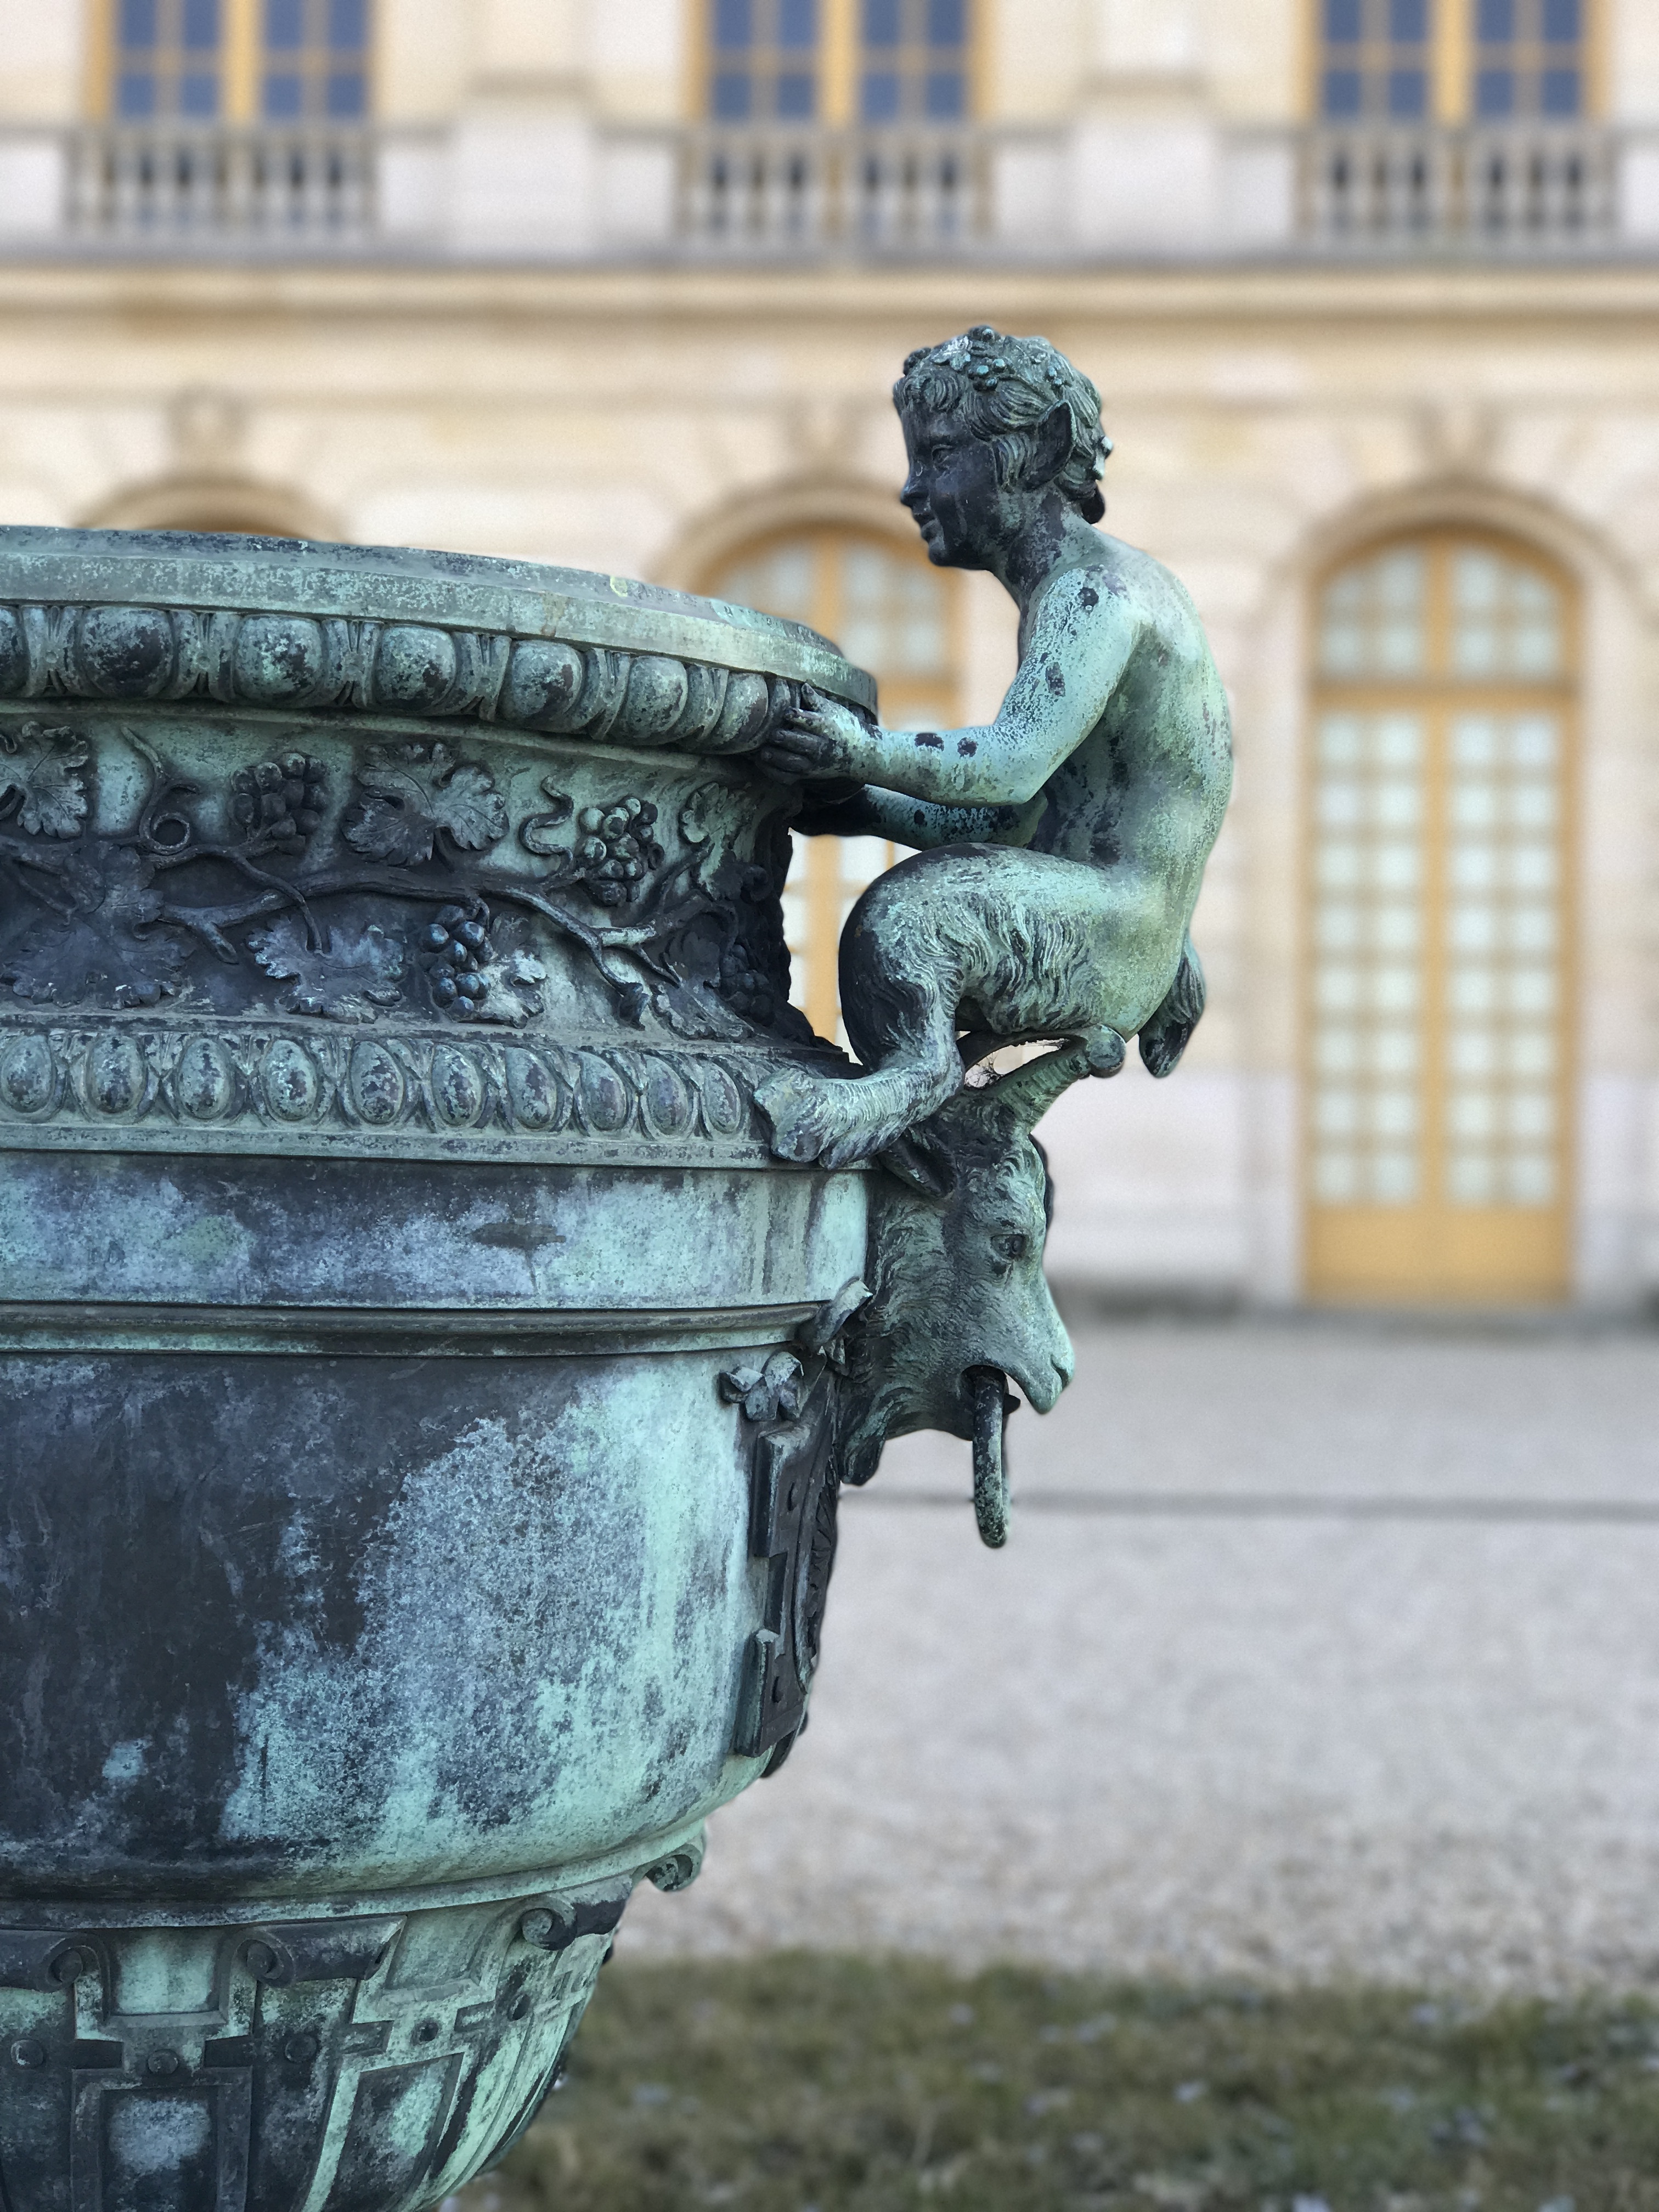
monument, statue, decoration, flower bed, sculpture, art, temple, fountain, water feature, palace of versailles